Dimitri Tsafendas

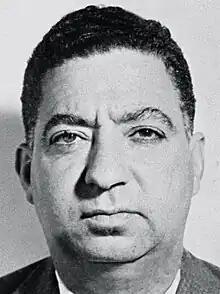
Tsafendas in a 1966 mugshot

Dimitri Tsafendas (14 January 1918 – 7 October 1999) was a Greek-Mozambican political militant and the assassin of Prime Minister of South Africa Hendrik Verwoerd. On 6 September 1966, while working as a parliamentary messenger, Tsafendas stabbed Verwoerd – commonly regarded as the architect of apartheid – to death during a sitting of the House of Assembly in Cape Town.